San Francesco, Mondavio

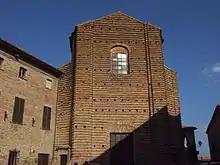
Brick facade of San Francesco

San Francesco is a Gothic-style, Roman Catholic church and convent located near the center of Mondavio, region of Marche, Italy. The convent is now part of an elementary school at Piazza Matteotti.